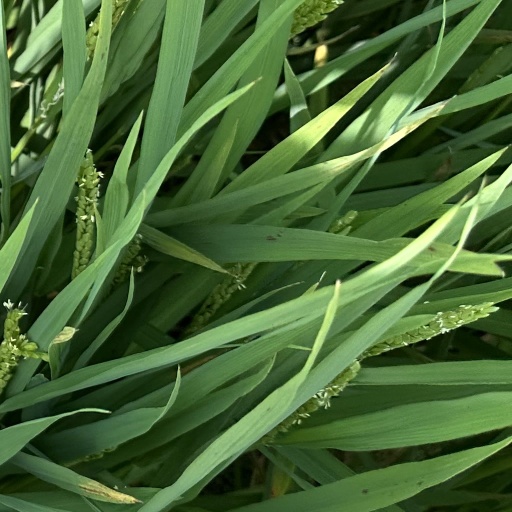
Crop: rice